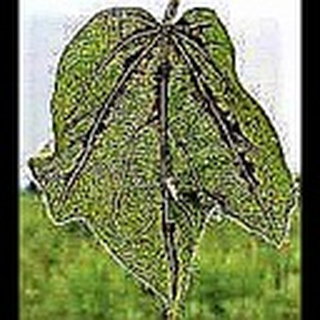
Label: cotton_bacterial_blight